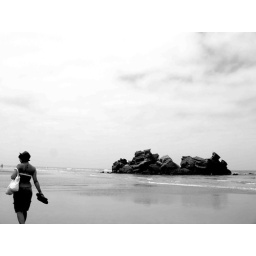
castle in the water